Aeronca Champion

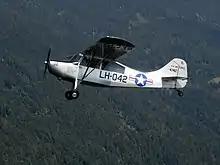
Aeronca L-16

Introduced in 1945, the 7AC Champion ("Champ") was the first (and, by far, the most popular) version of the design.